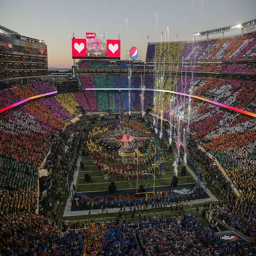
show is seen during sports league championship .